Million Dollar Mermaid

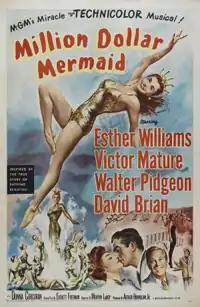
Theatrical release poster

Million Dollar Mermaid (also known as The One Piece Bathing Suit in the UK) is a 1952 American biographical musical drama film about the life of Australian swimming star Annette Kellerman. It was directed by Mervyn LeRoy and produced by Arthur Hornblow Jr. from a screenplay by Everett Freeman. The music score was by Adolph Deutsch, the cinematography by George Folsey and the choreography by Busby Berkeley.